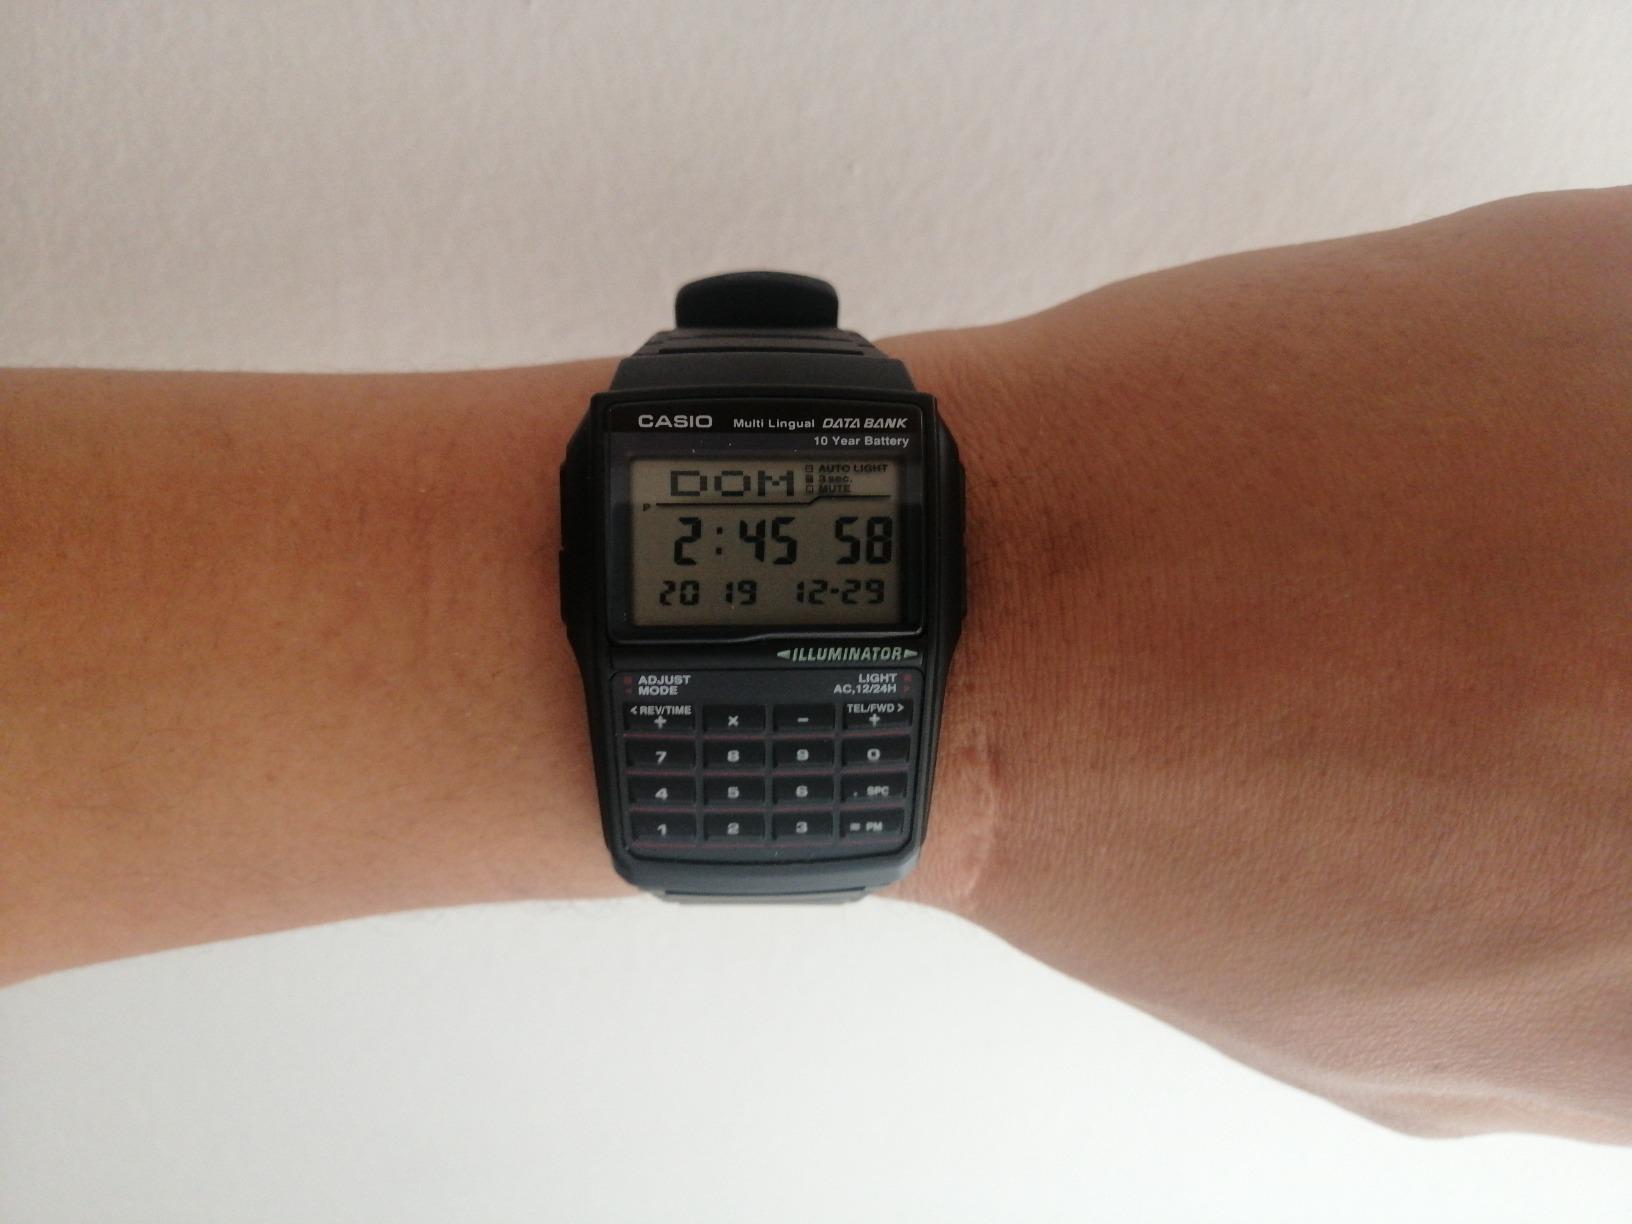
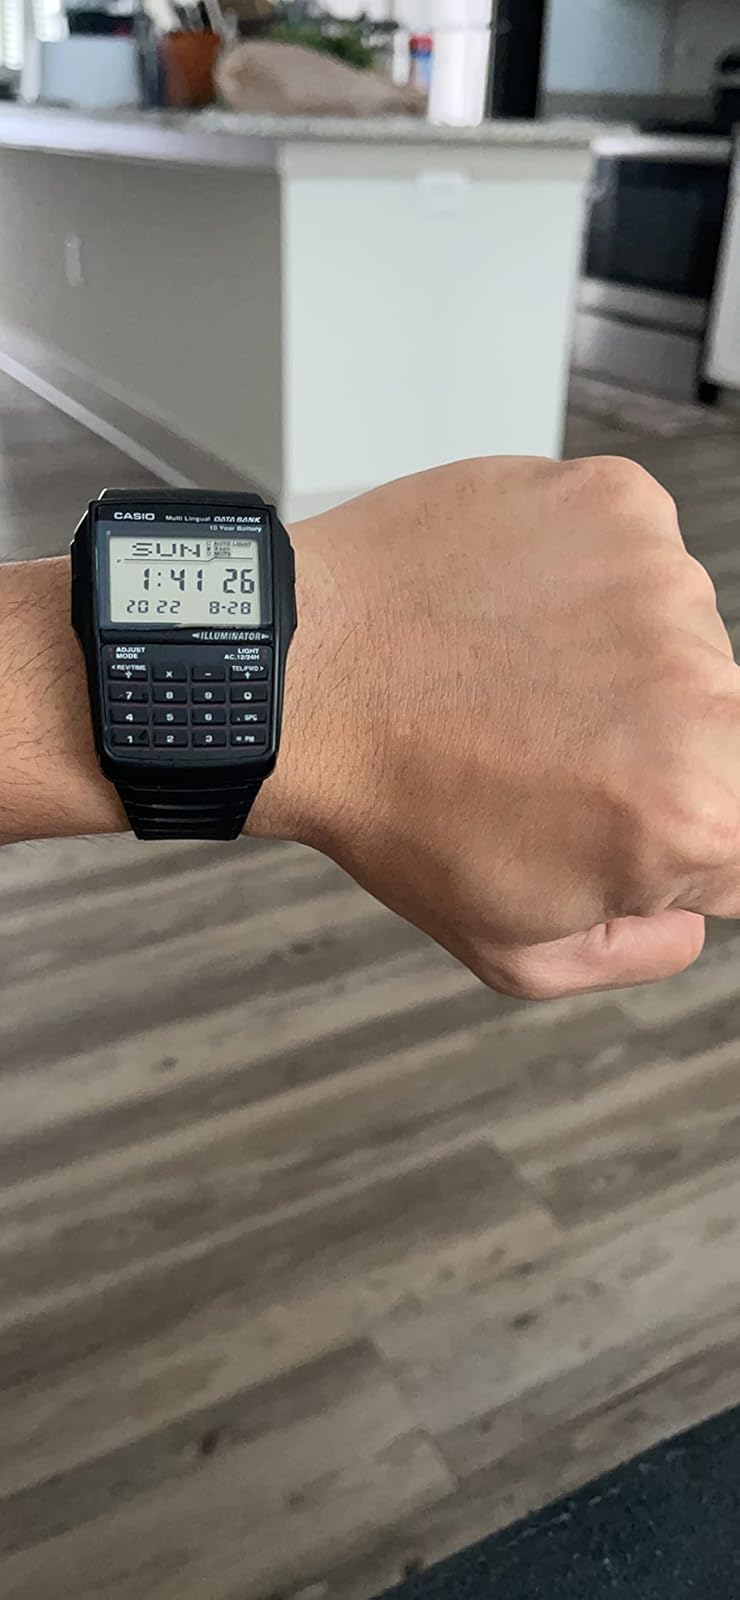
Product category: accessories_watch
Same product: yes